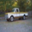
Label: pickup_truck